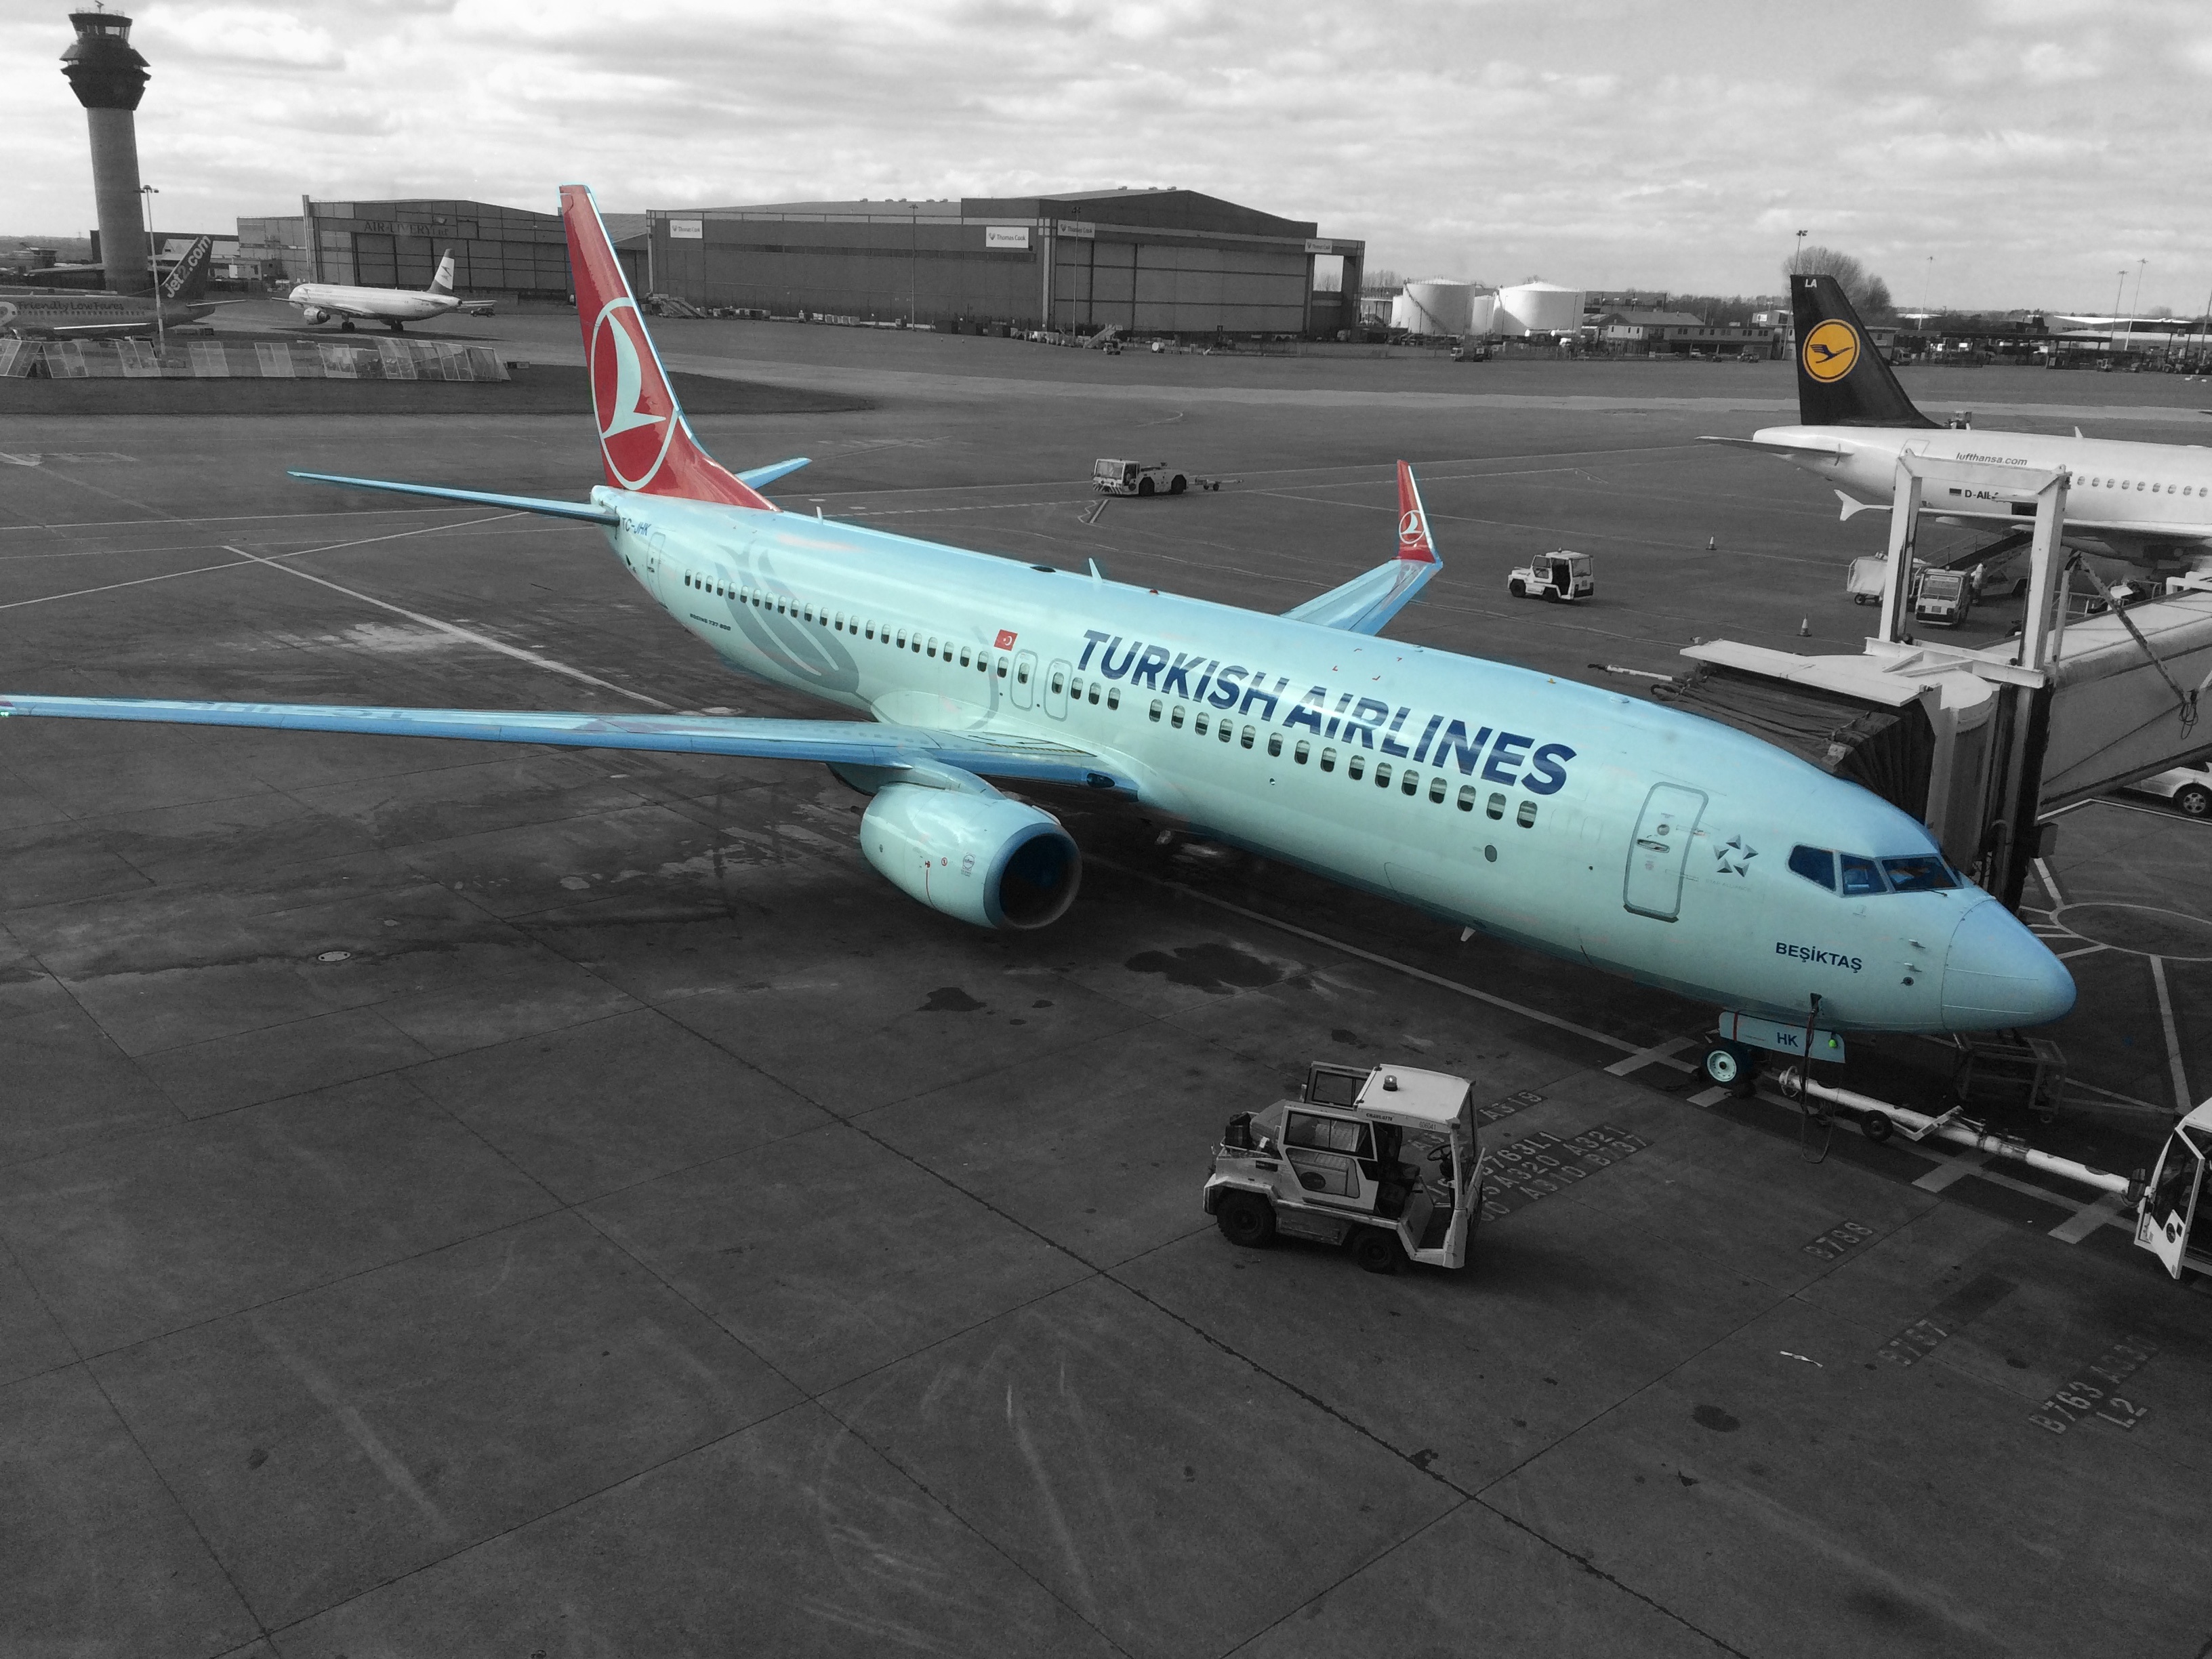
airplane, aircraft, vehicle, airline, aviation, aeroplane, airliner, turkey, airbus, passenger, boeing, jet aircraft, airbus a330, holiday destination, boeing 777, boeing 767, air travel, boeing 737, jet plane, passenger jet, boeing 757, atmosphere of earth, wide body aircraft, narrow body aircraft, airport apron, airbus a320 family, boeing 737 next generation, turkish airlines, manchester airport, air carrier